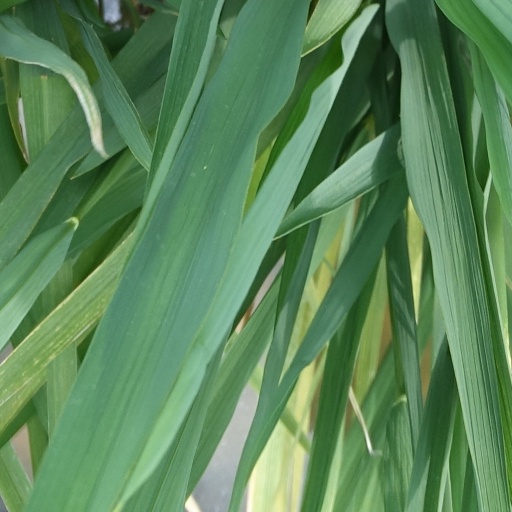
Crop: rice